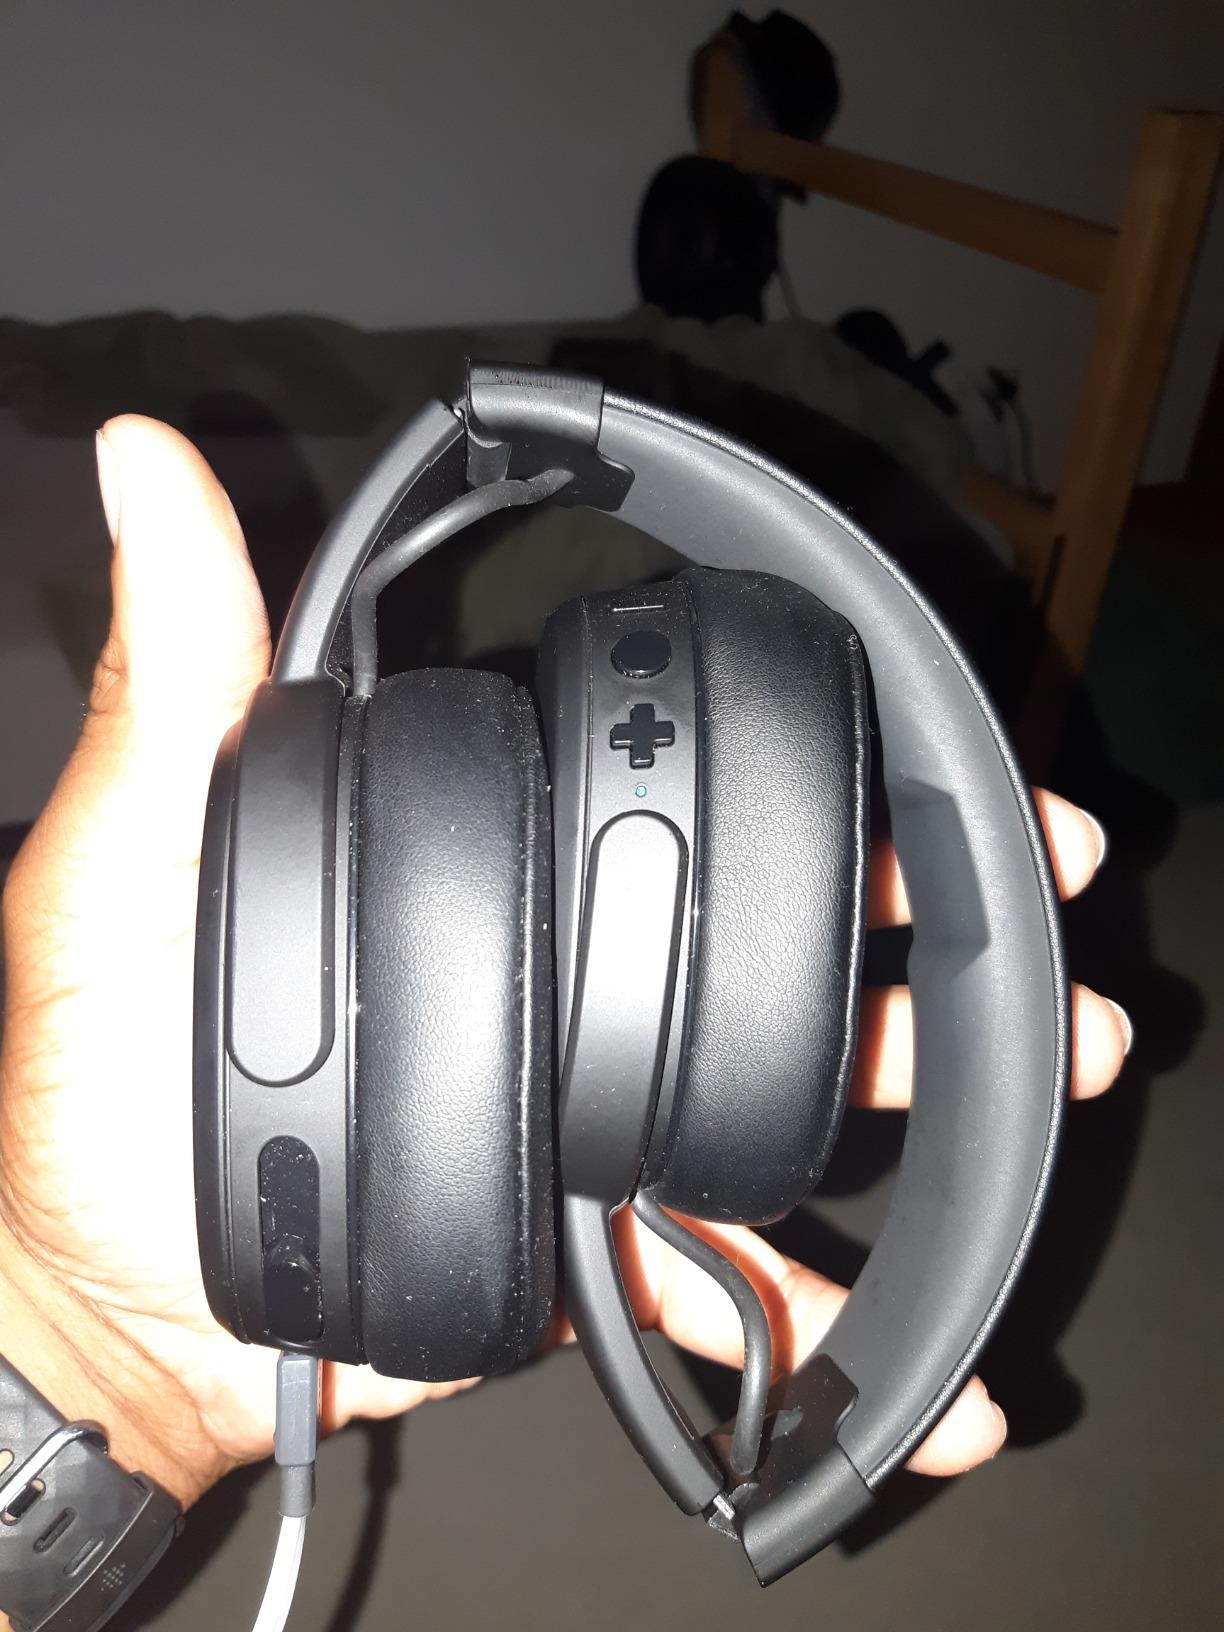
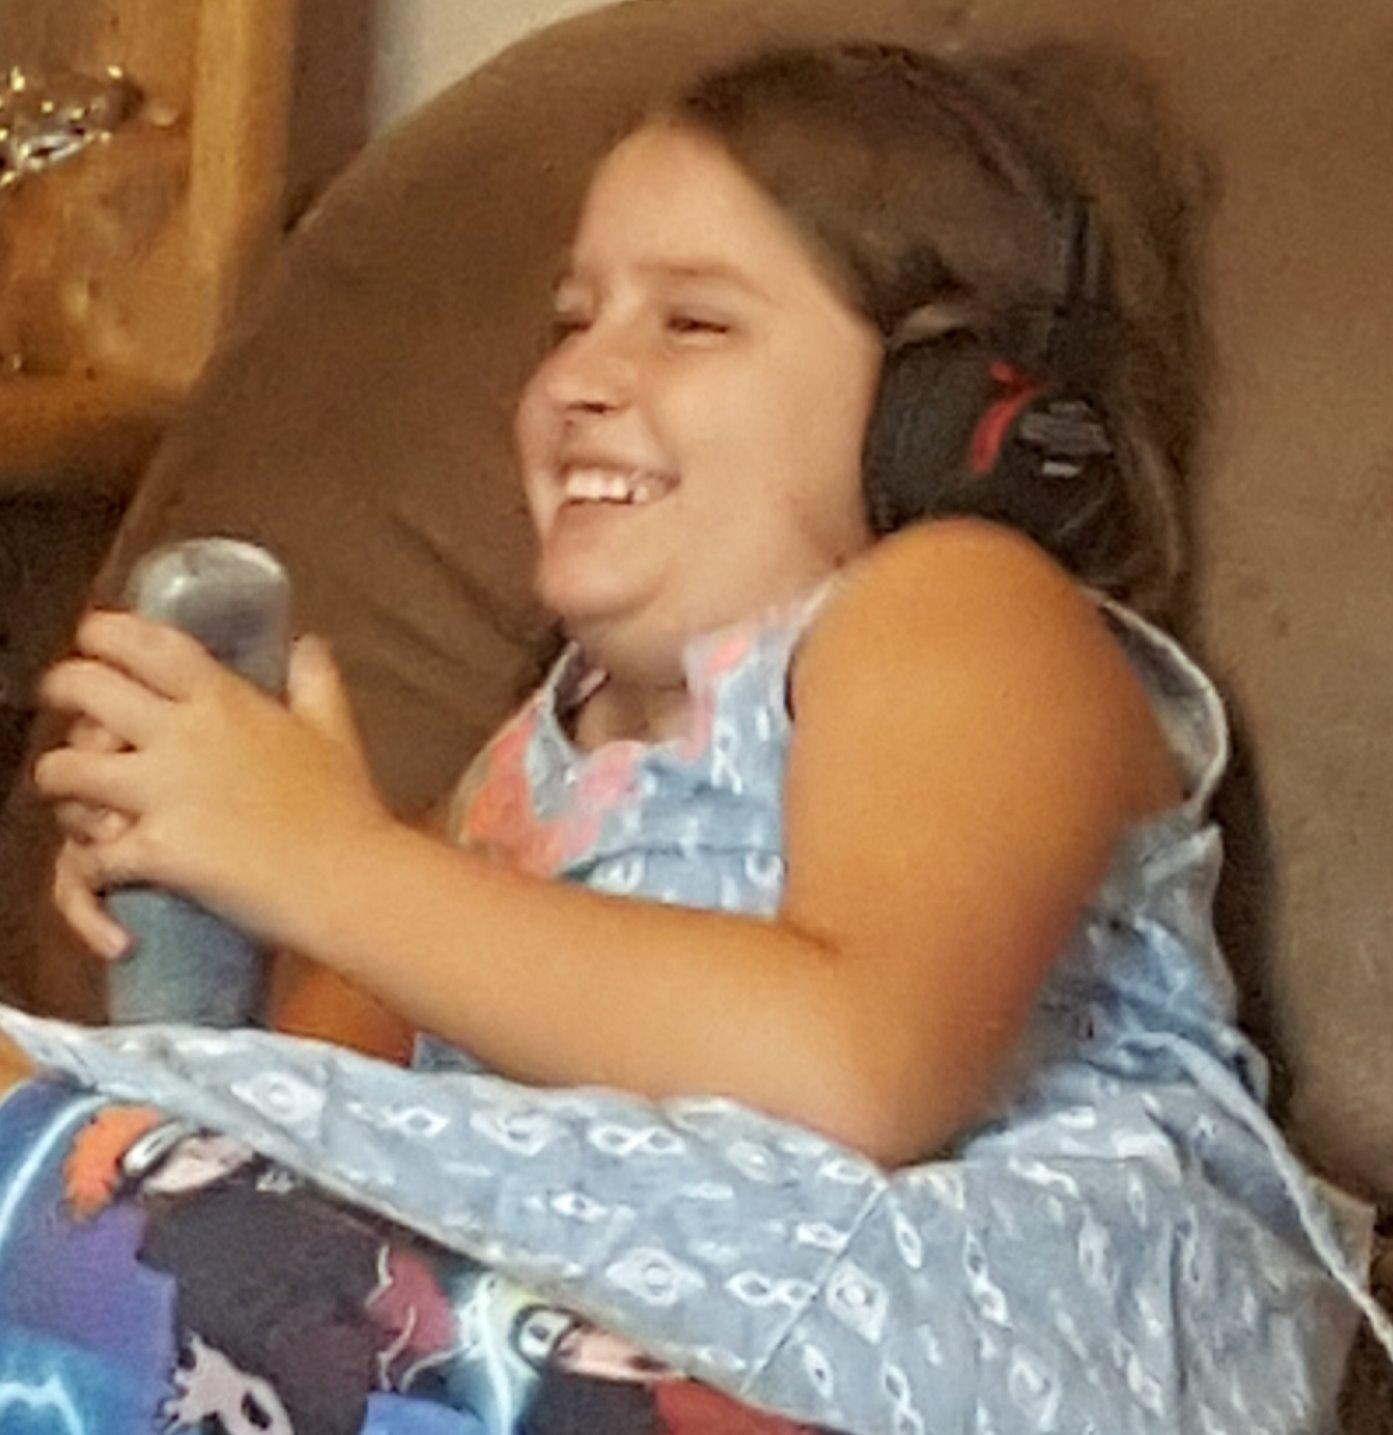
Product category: headphones
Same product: no